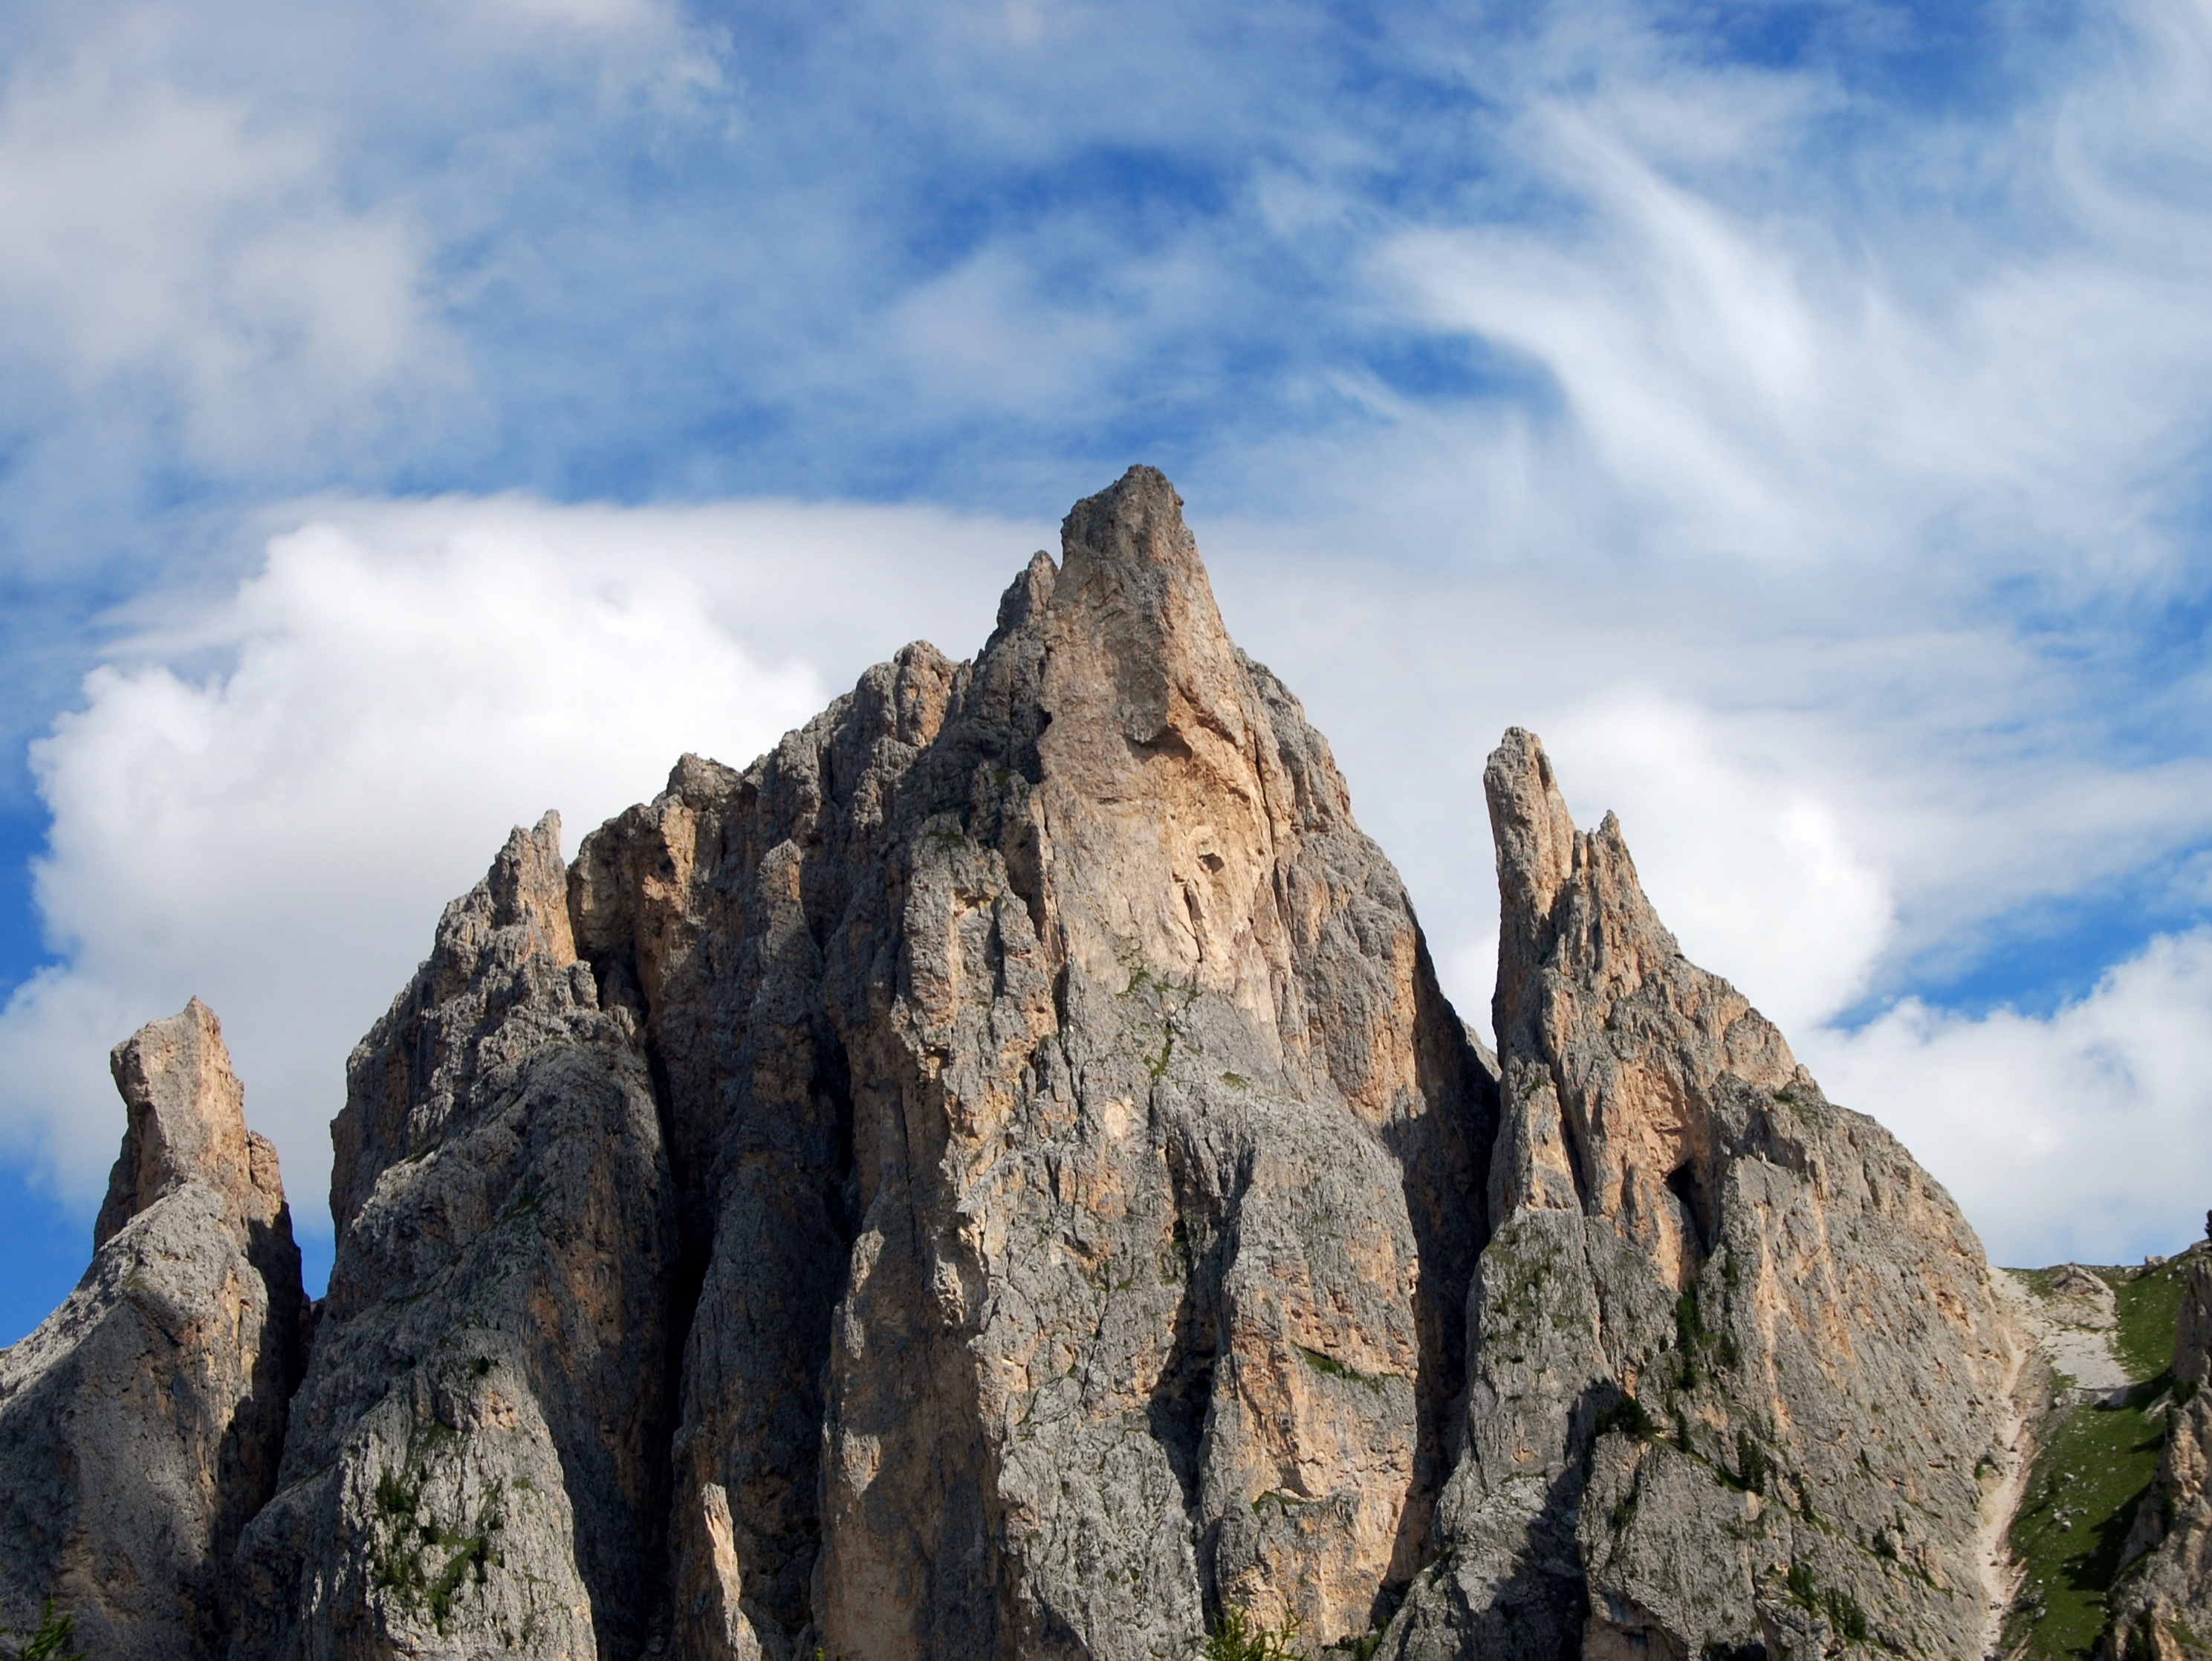
landscape, nature, rock, wilderness, walking, mountain, cloud, sky, adventure, mountain range, formation, cliff, italy, terrain, national park, material, ridge, summit, mountaineering, geology, alps, badlands, plateau, trentino, top, dolomites, landform, geographical feature, mountainous landforms